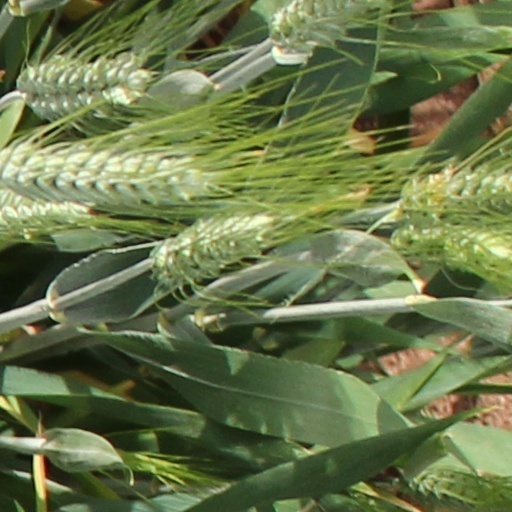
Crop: wheat